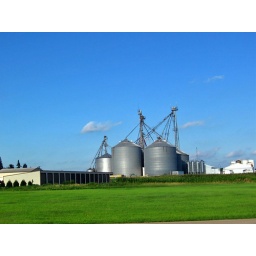
Grain elevator, green field near Manchester, Iowa